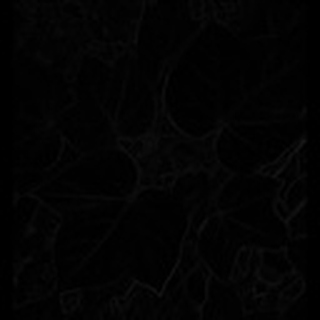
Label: healthy_cotton